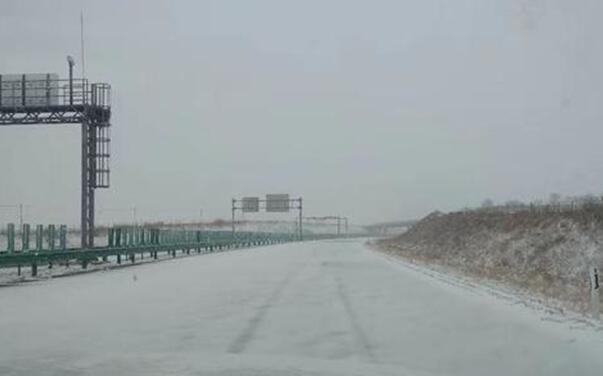
Weather: snow or frosty